Moroccan mafia

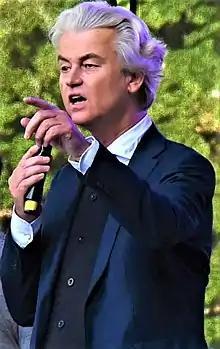
Geert Wilders discussed the Moroccan mafia in the Dutch parliament in 2019.

During the 2010s, the Moroccan mafia was widely talked about in Dutch and Belgian politics. After the assassination of Derk Wiersum, a lawyer with information about Ridouan Taghi, Geert Wilders expressed his discontent in the Dutch parliament.